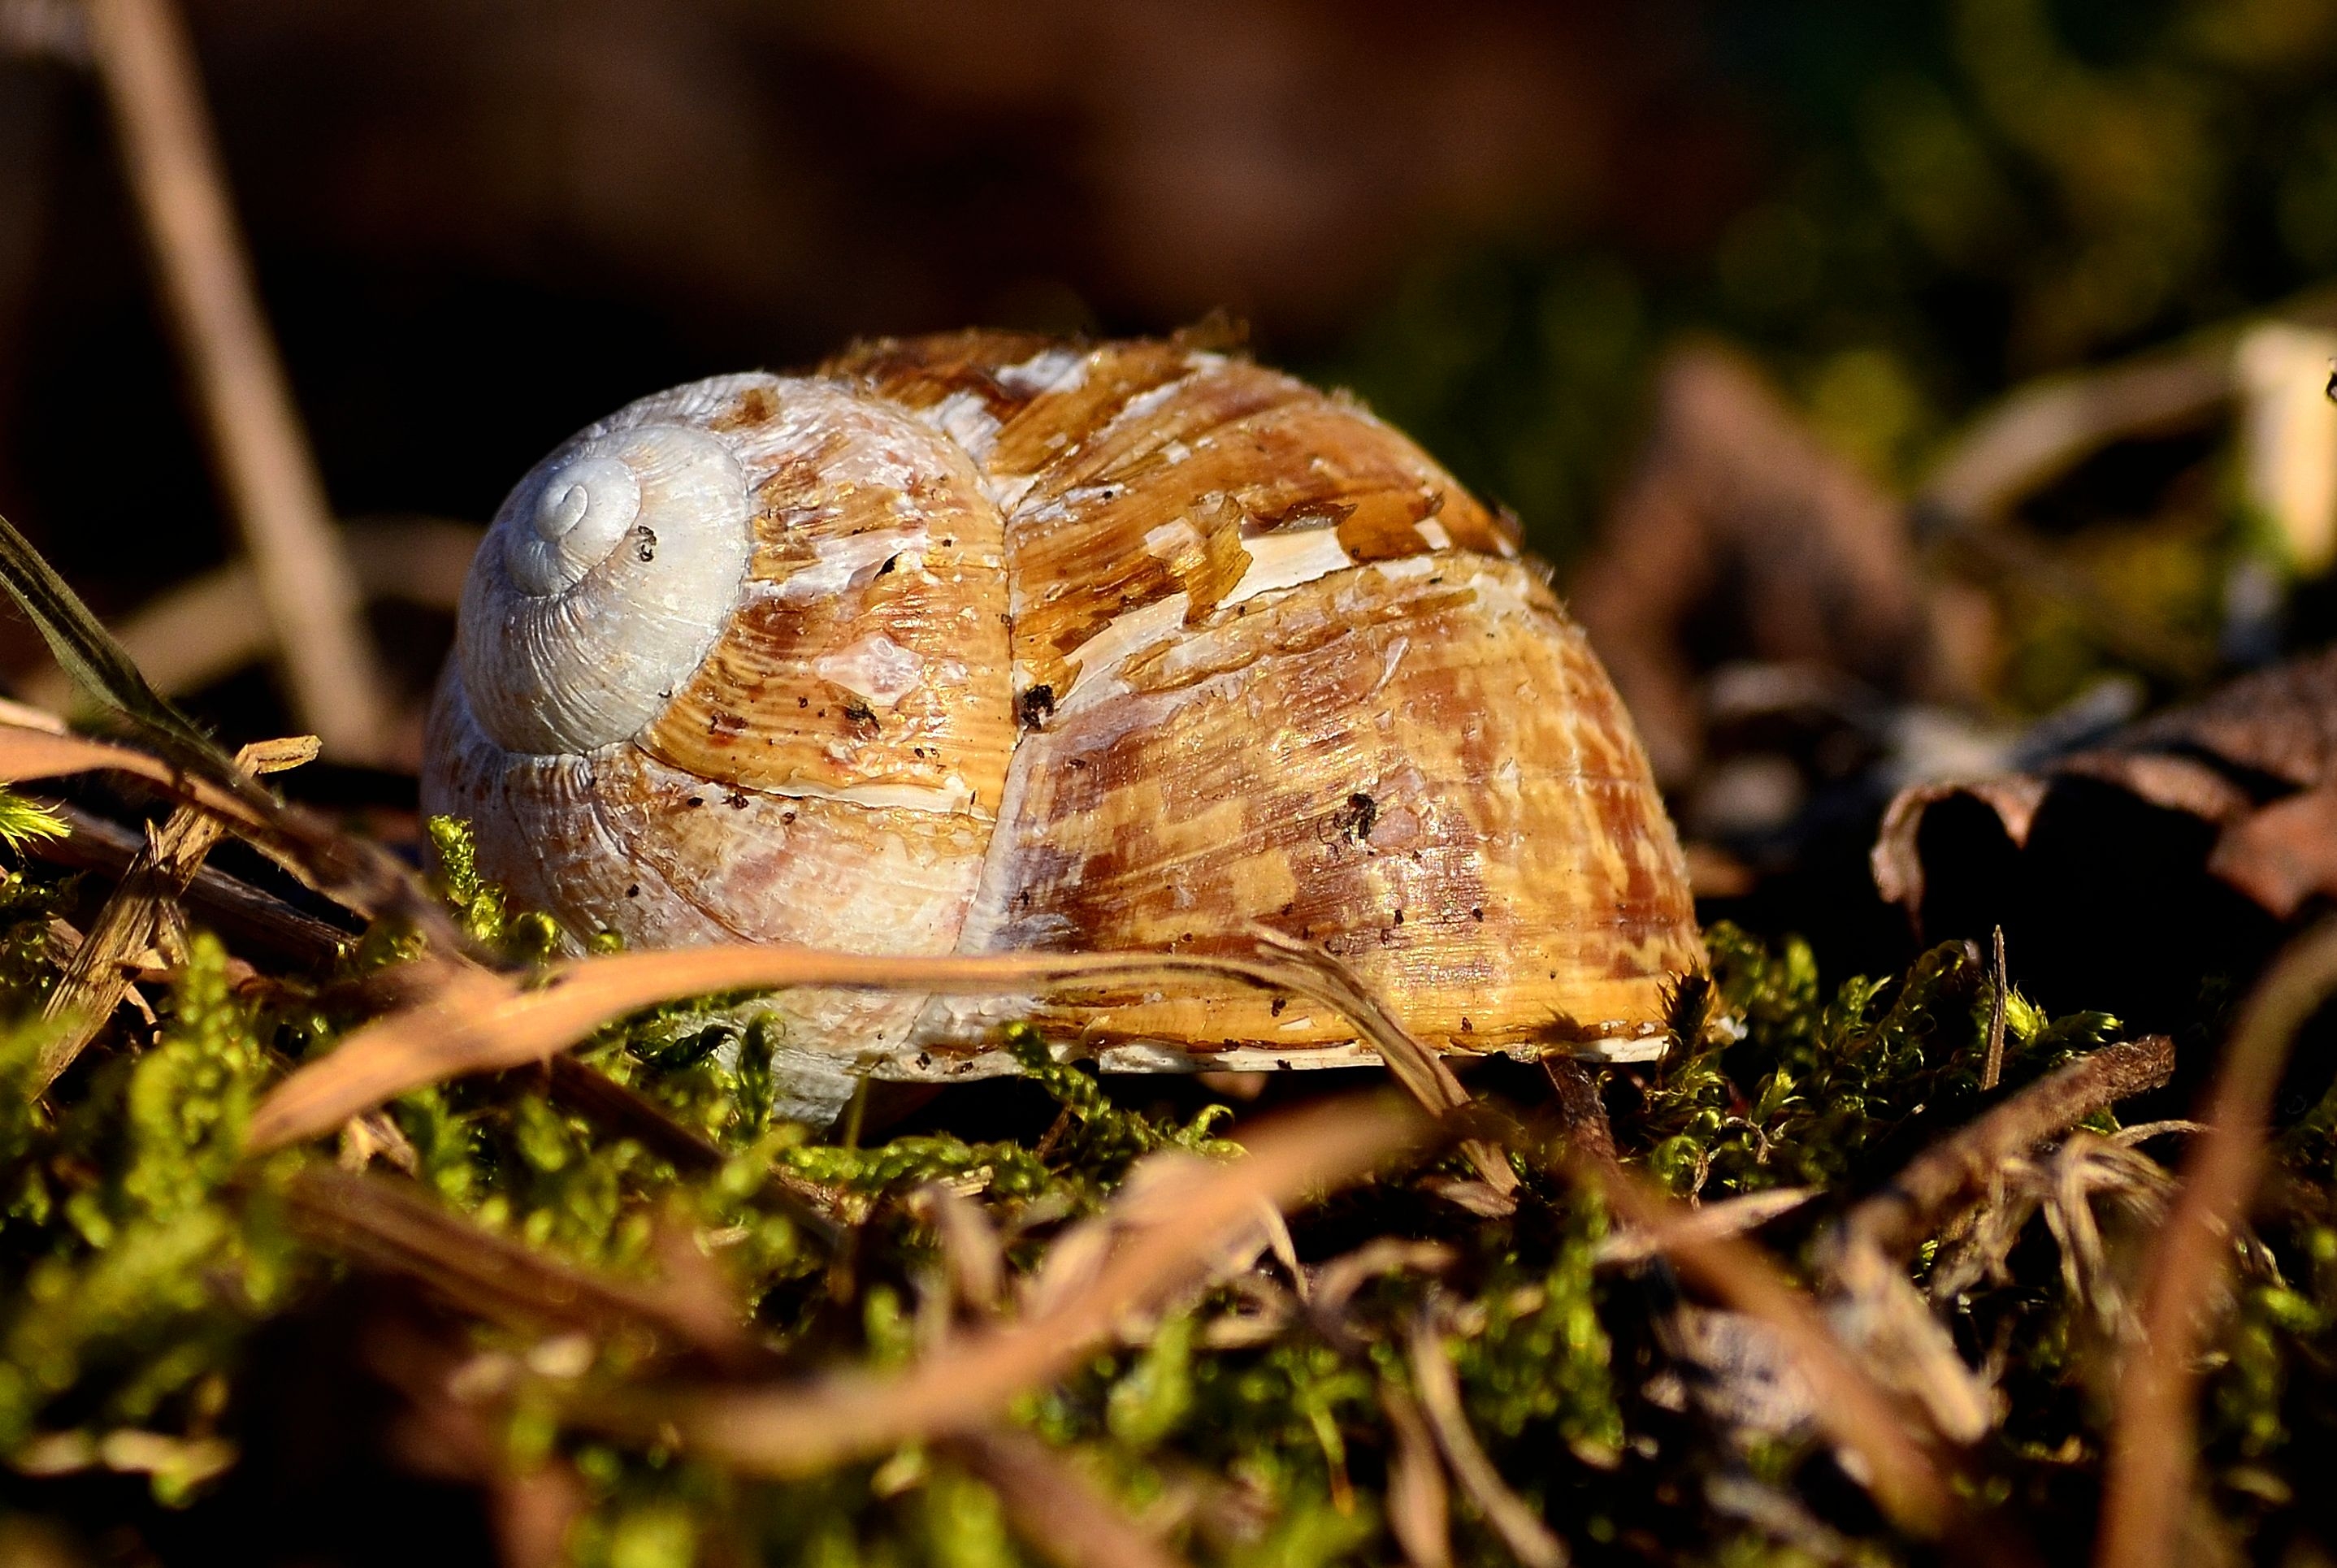
nature, wildlife, macro, fauna, invertebrate, snail, naturaleza, escargot, ggl1, gaby1, varios, some, nikond510, macro photography, matsutake, sea snail, snails and slugs